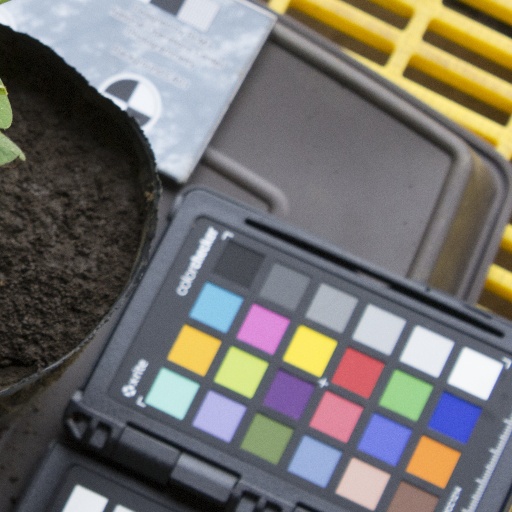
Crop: soybean